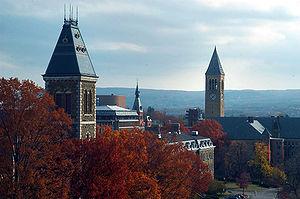
La Corda Fratres - Fédération internationale des étudiants, appelée aussi Corda Fratres - F.I.D.E. ou simplement Corda Fratres, est une organisation internationale, ni politique, ni religieuse, ni commerciale, ni humanitaire, festive et fraternelle d'étudiants fondée à Turin le 15 novembre 1898. Elle est la première – et seule à ce jour – société festive et carnavalesque universelle et la première association internationale des étudiants.